Grevillea tripartita

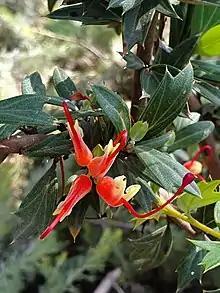
Subspecies "macrostylis" in the Australian National Botanic Gardens

Grevillea tripartita is species of flowering plant in the family Proteaceae and is endemic to the south-west of Western Australia. It is an erect, prickly shrub with divided leaves with 3 lobes, and clusters of red and cream-coloured or reddish-orange and yellow flowers.